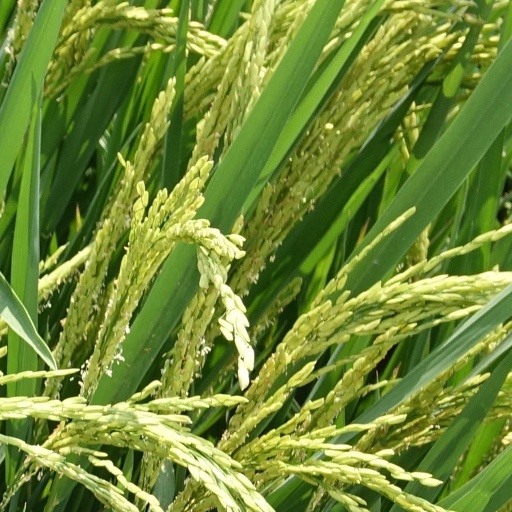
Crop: rice